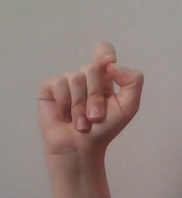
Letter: fa